Sky position (RA, Dec in degrees): 164.566, 19.163
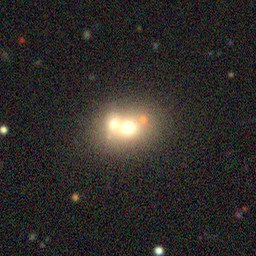
Galaxy morphology: Merging Galaxies